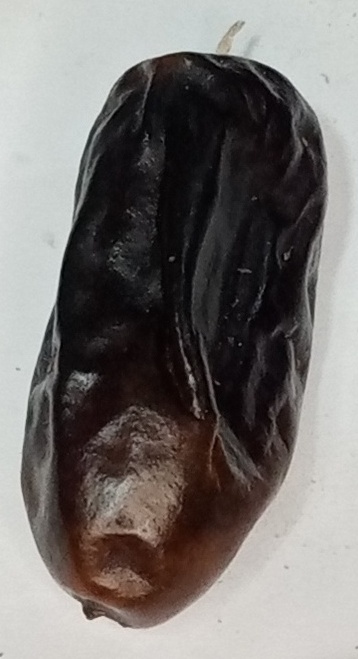
Variety: gajar
Size: medium
Grade: grade-1